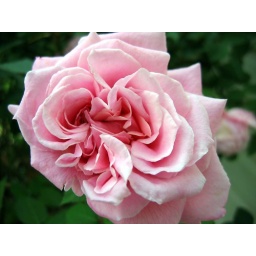
pink rose almost in full bloom